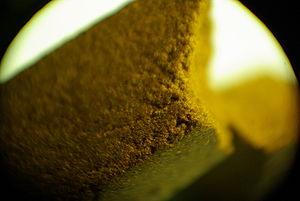
Photo d'un bout de résine en macro.
Le haschich est le nom donné couramment à la résine de cannabis, il est issu d'une extraction de la résine des fleurs femelles de cannabis et peut être mélangé à des matières à moindre coût pour augmenter sa masse et donc sa rentabilité.